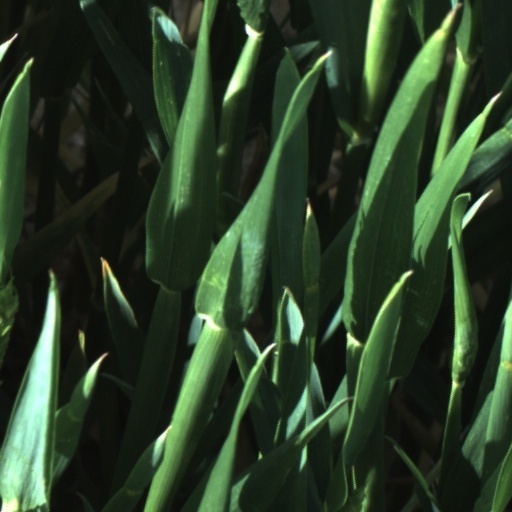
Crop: wheat